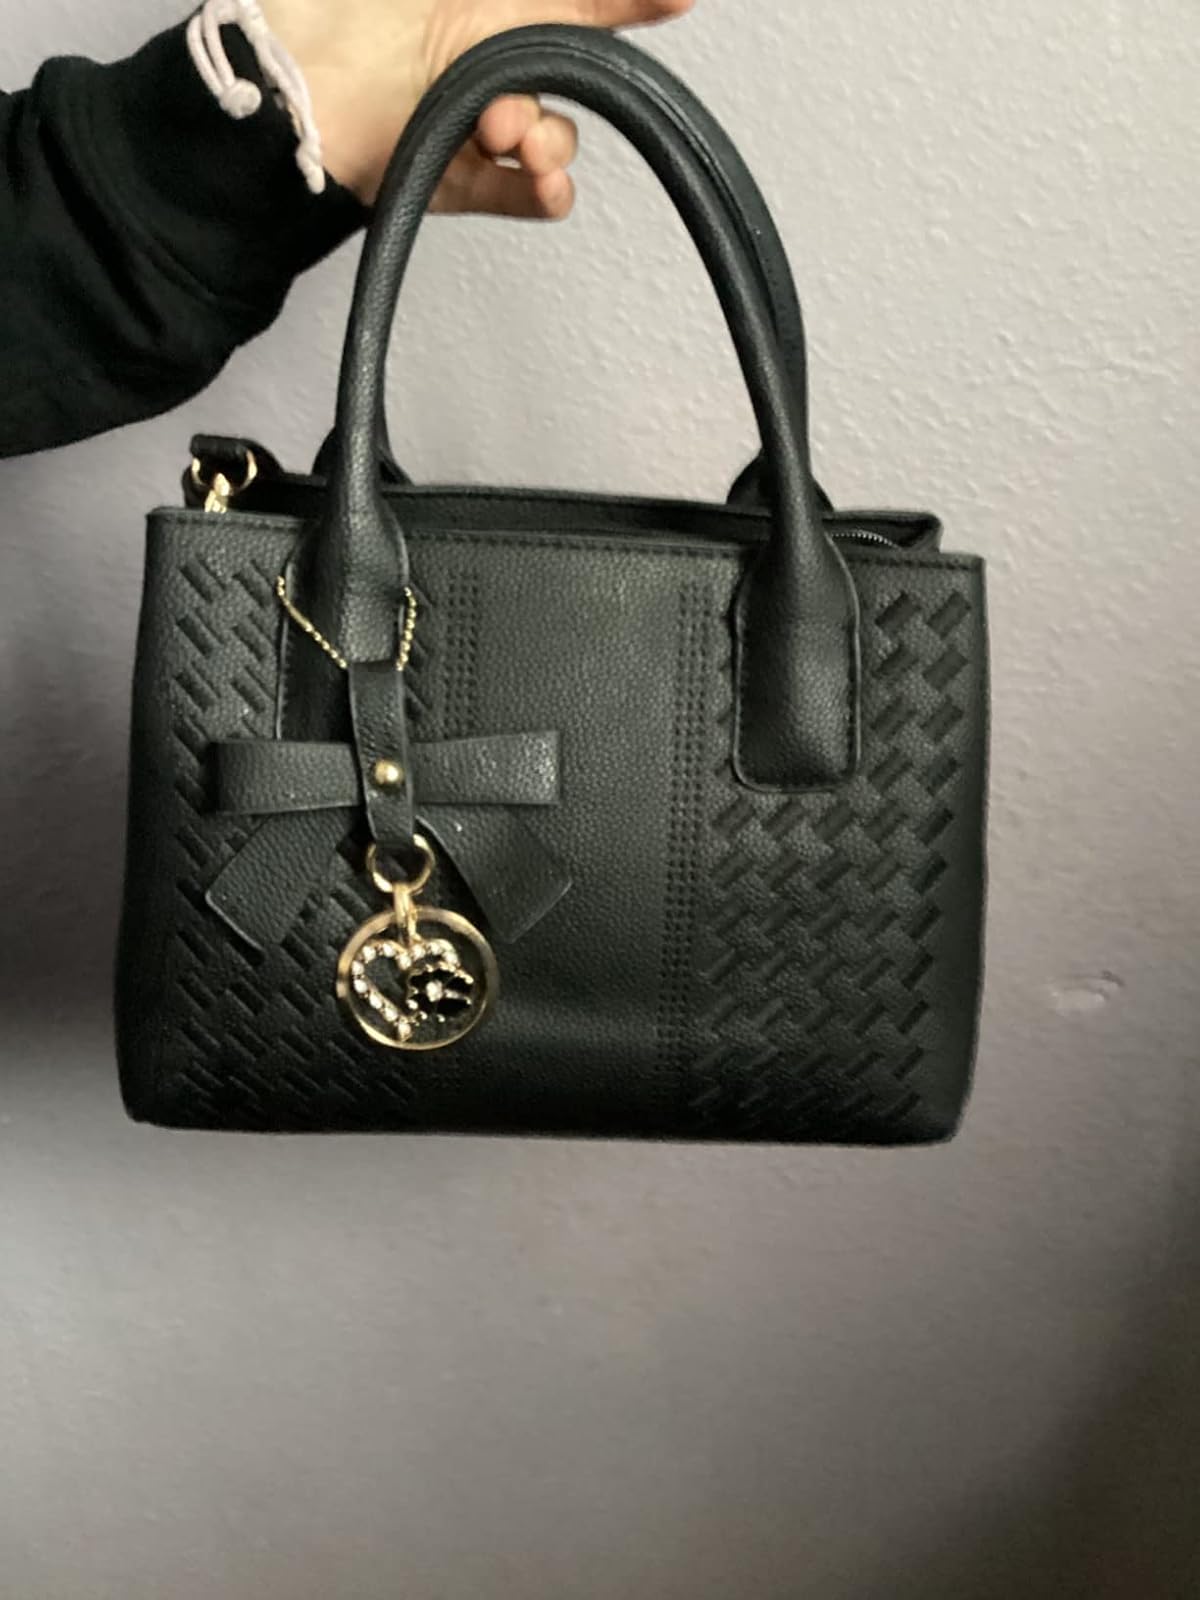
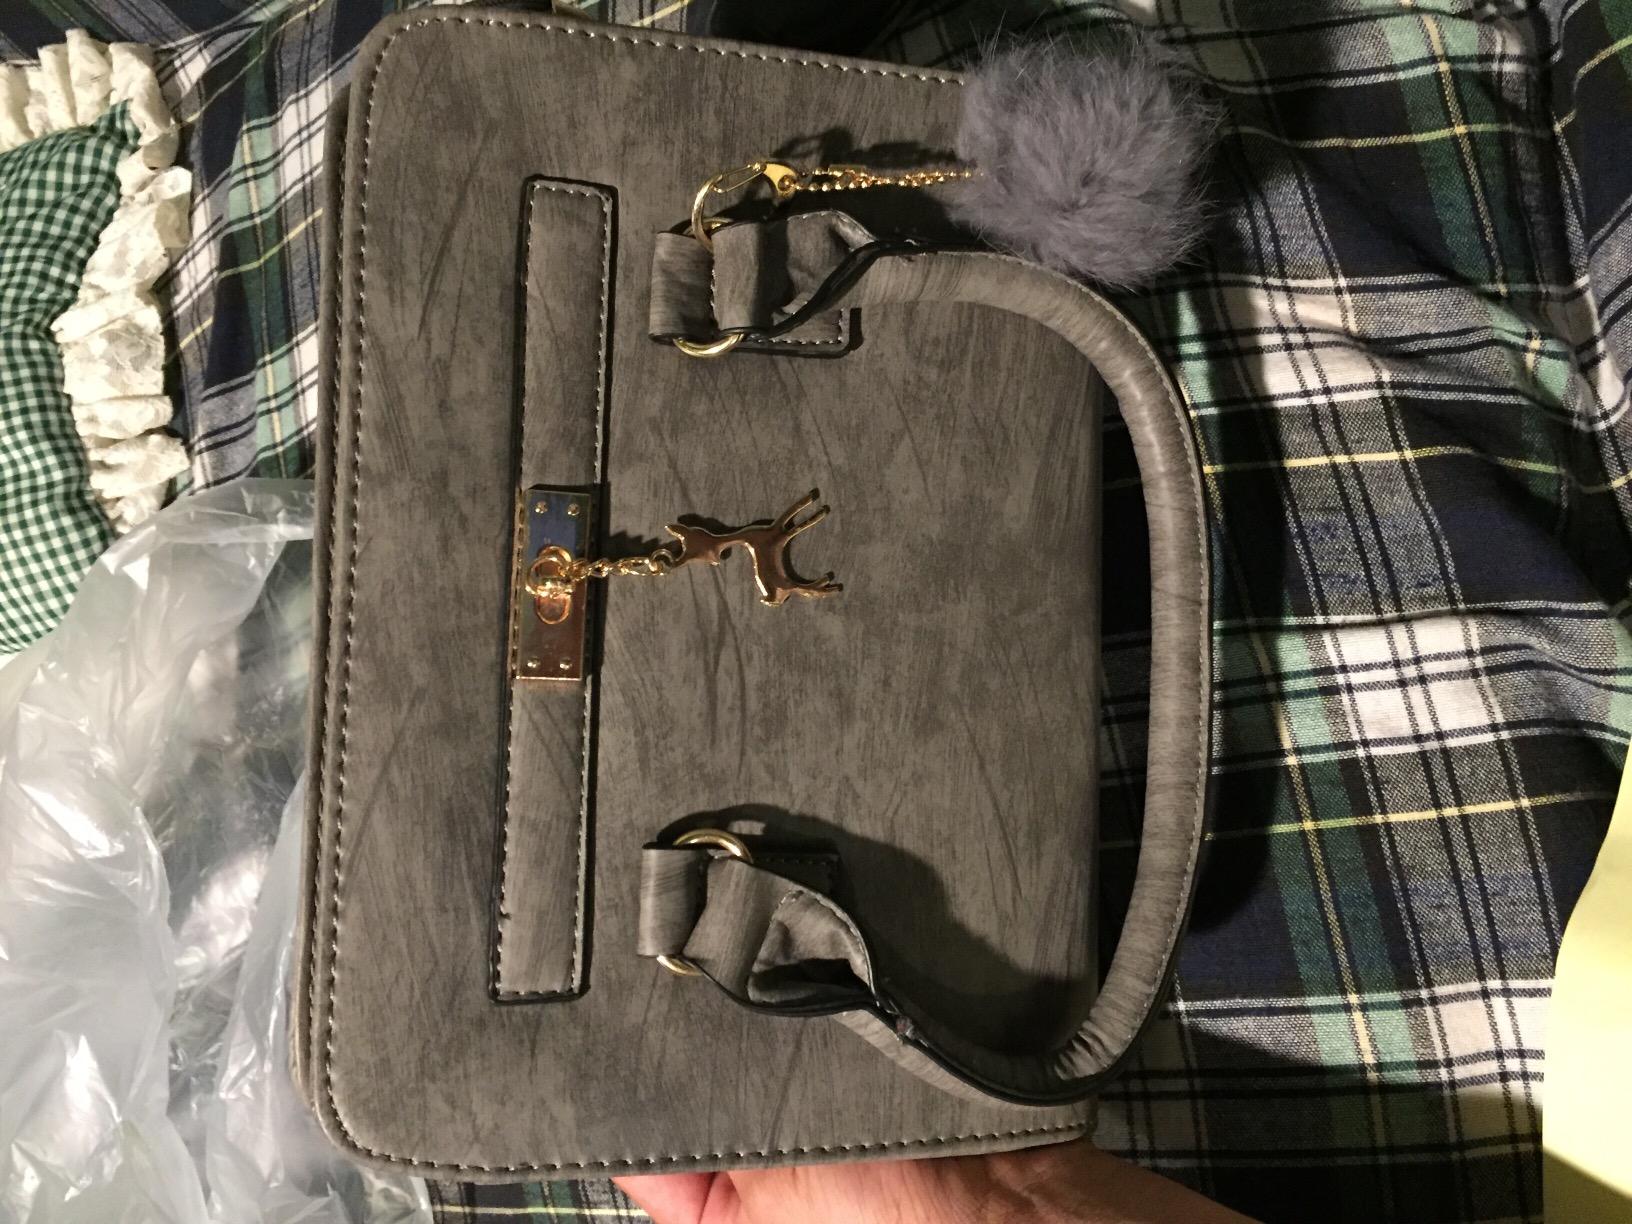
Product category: accessories_handbag
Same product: no